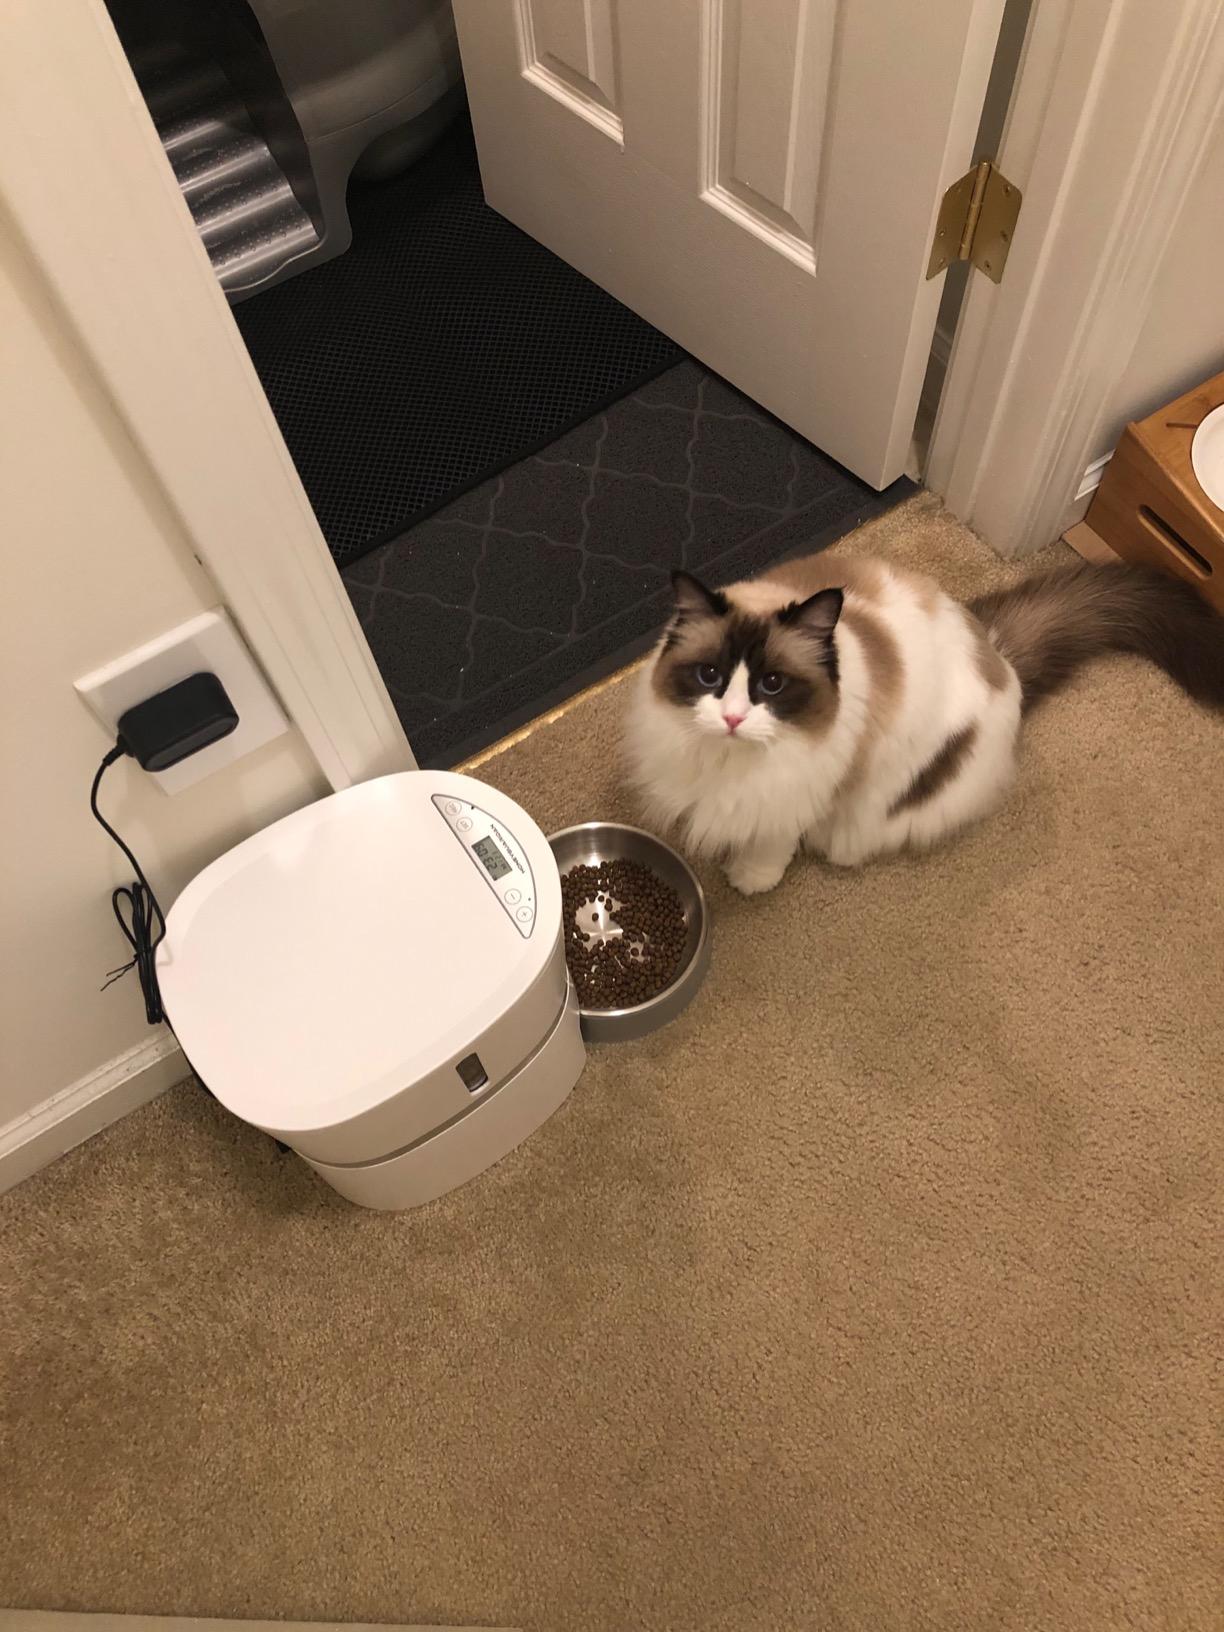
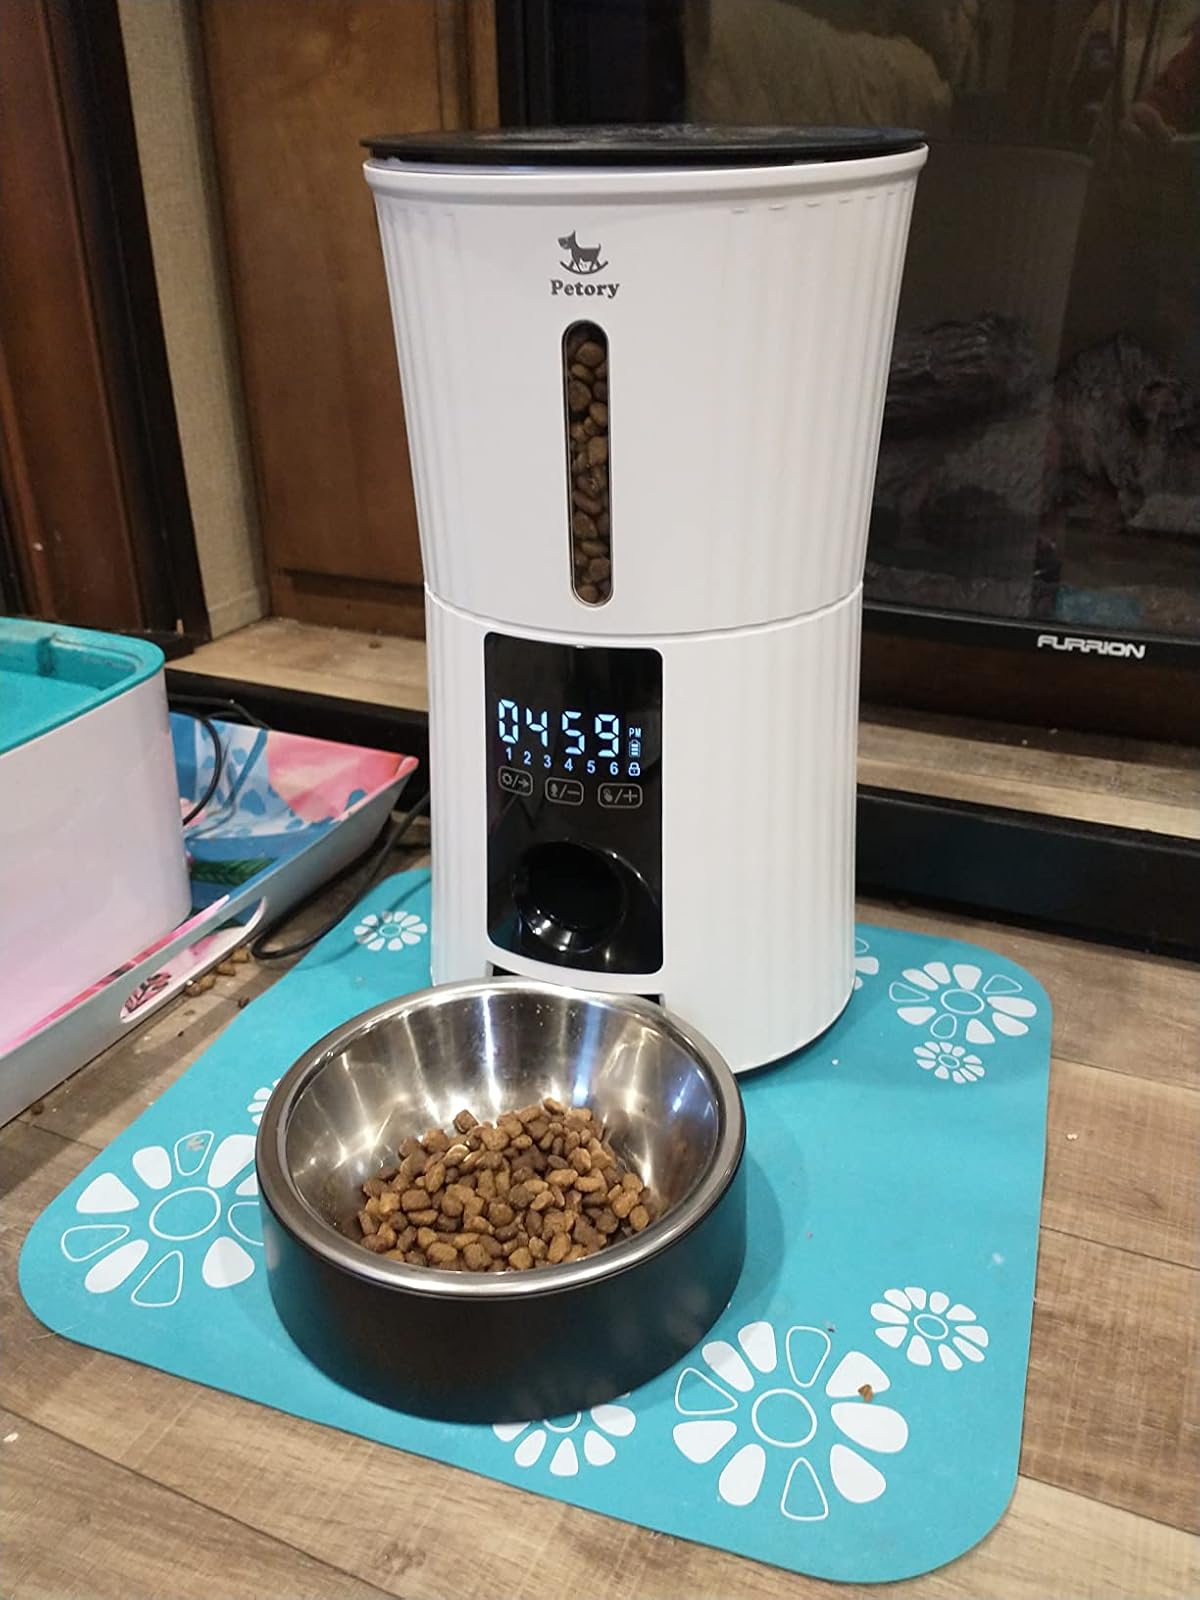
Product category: items_feeder
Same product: no